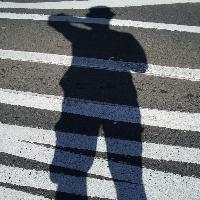
Weather: sun or clear